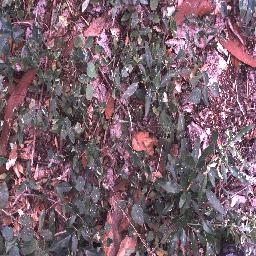
Label: negative